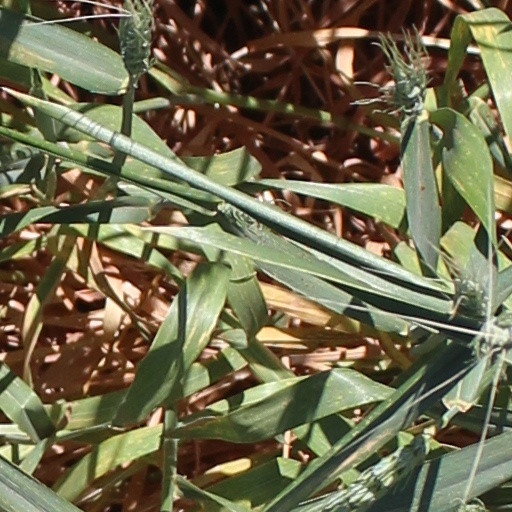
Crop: wheat